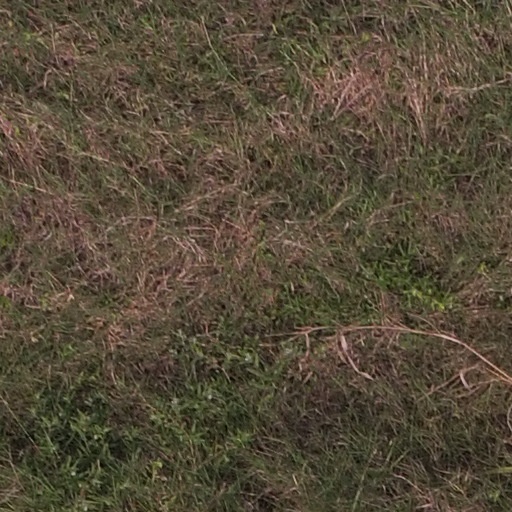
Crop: maize; corn